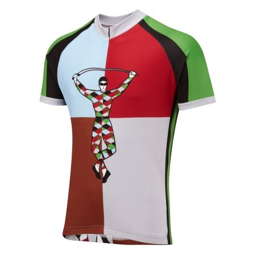
rugby union team are possibly the greatest side ever .